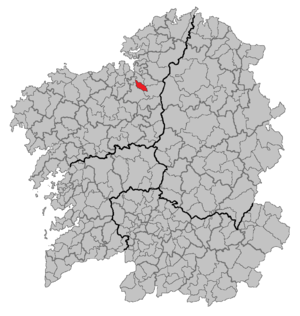
Coirós est une commune de la province de La Corogne en Espagne située dans la communauté autonome de Galice.